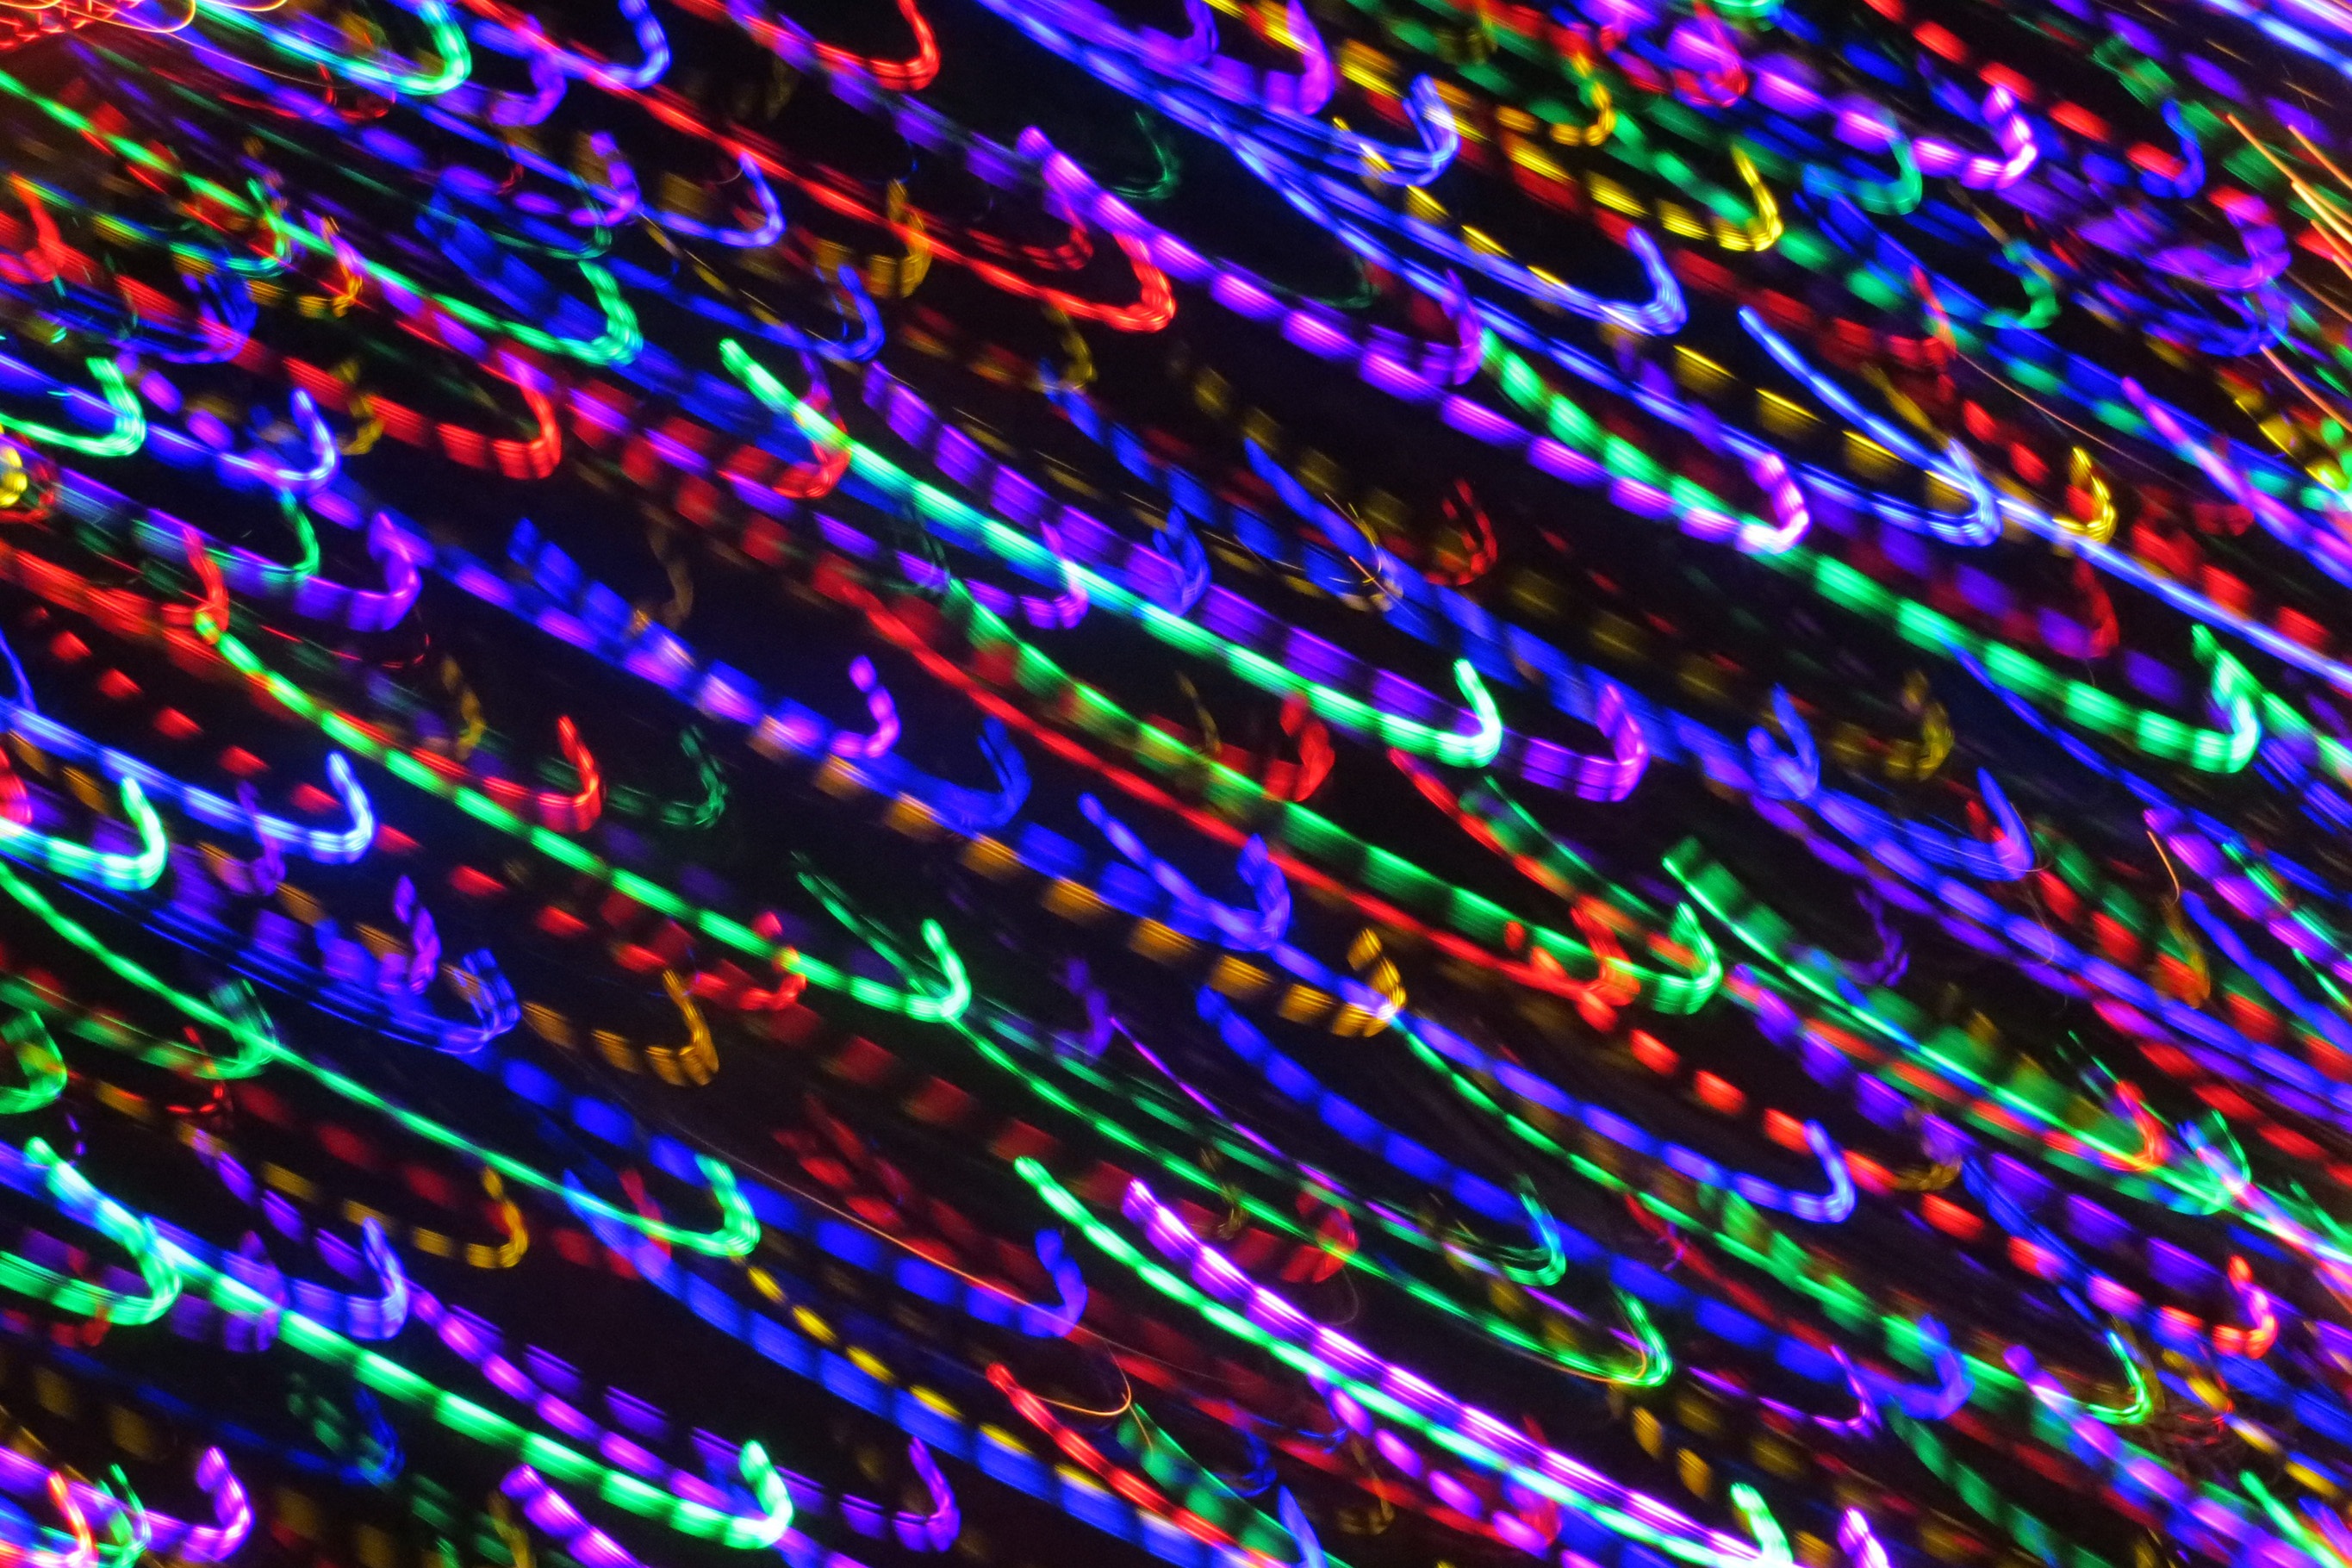
light, abstract, purple, pattern, line, green, red, color, blue, black, circle, lines, lights, background, curves, magenta, shape, multicolor, hooks, psychedelic art